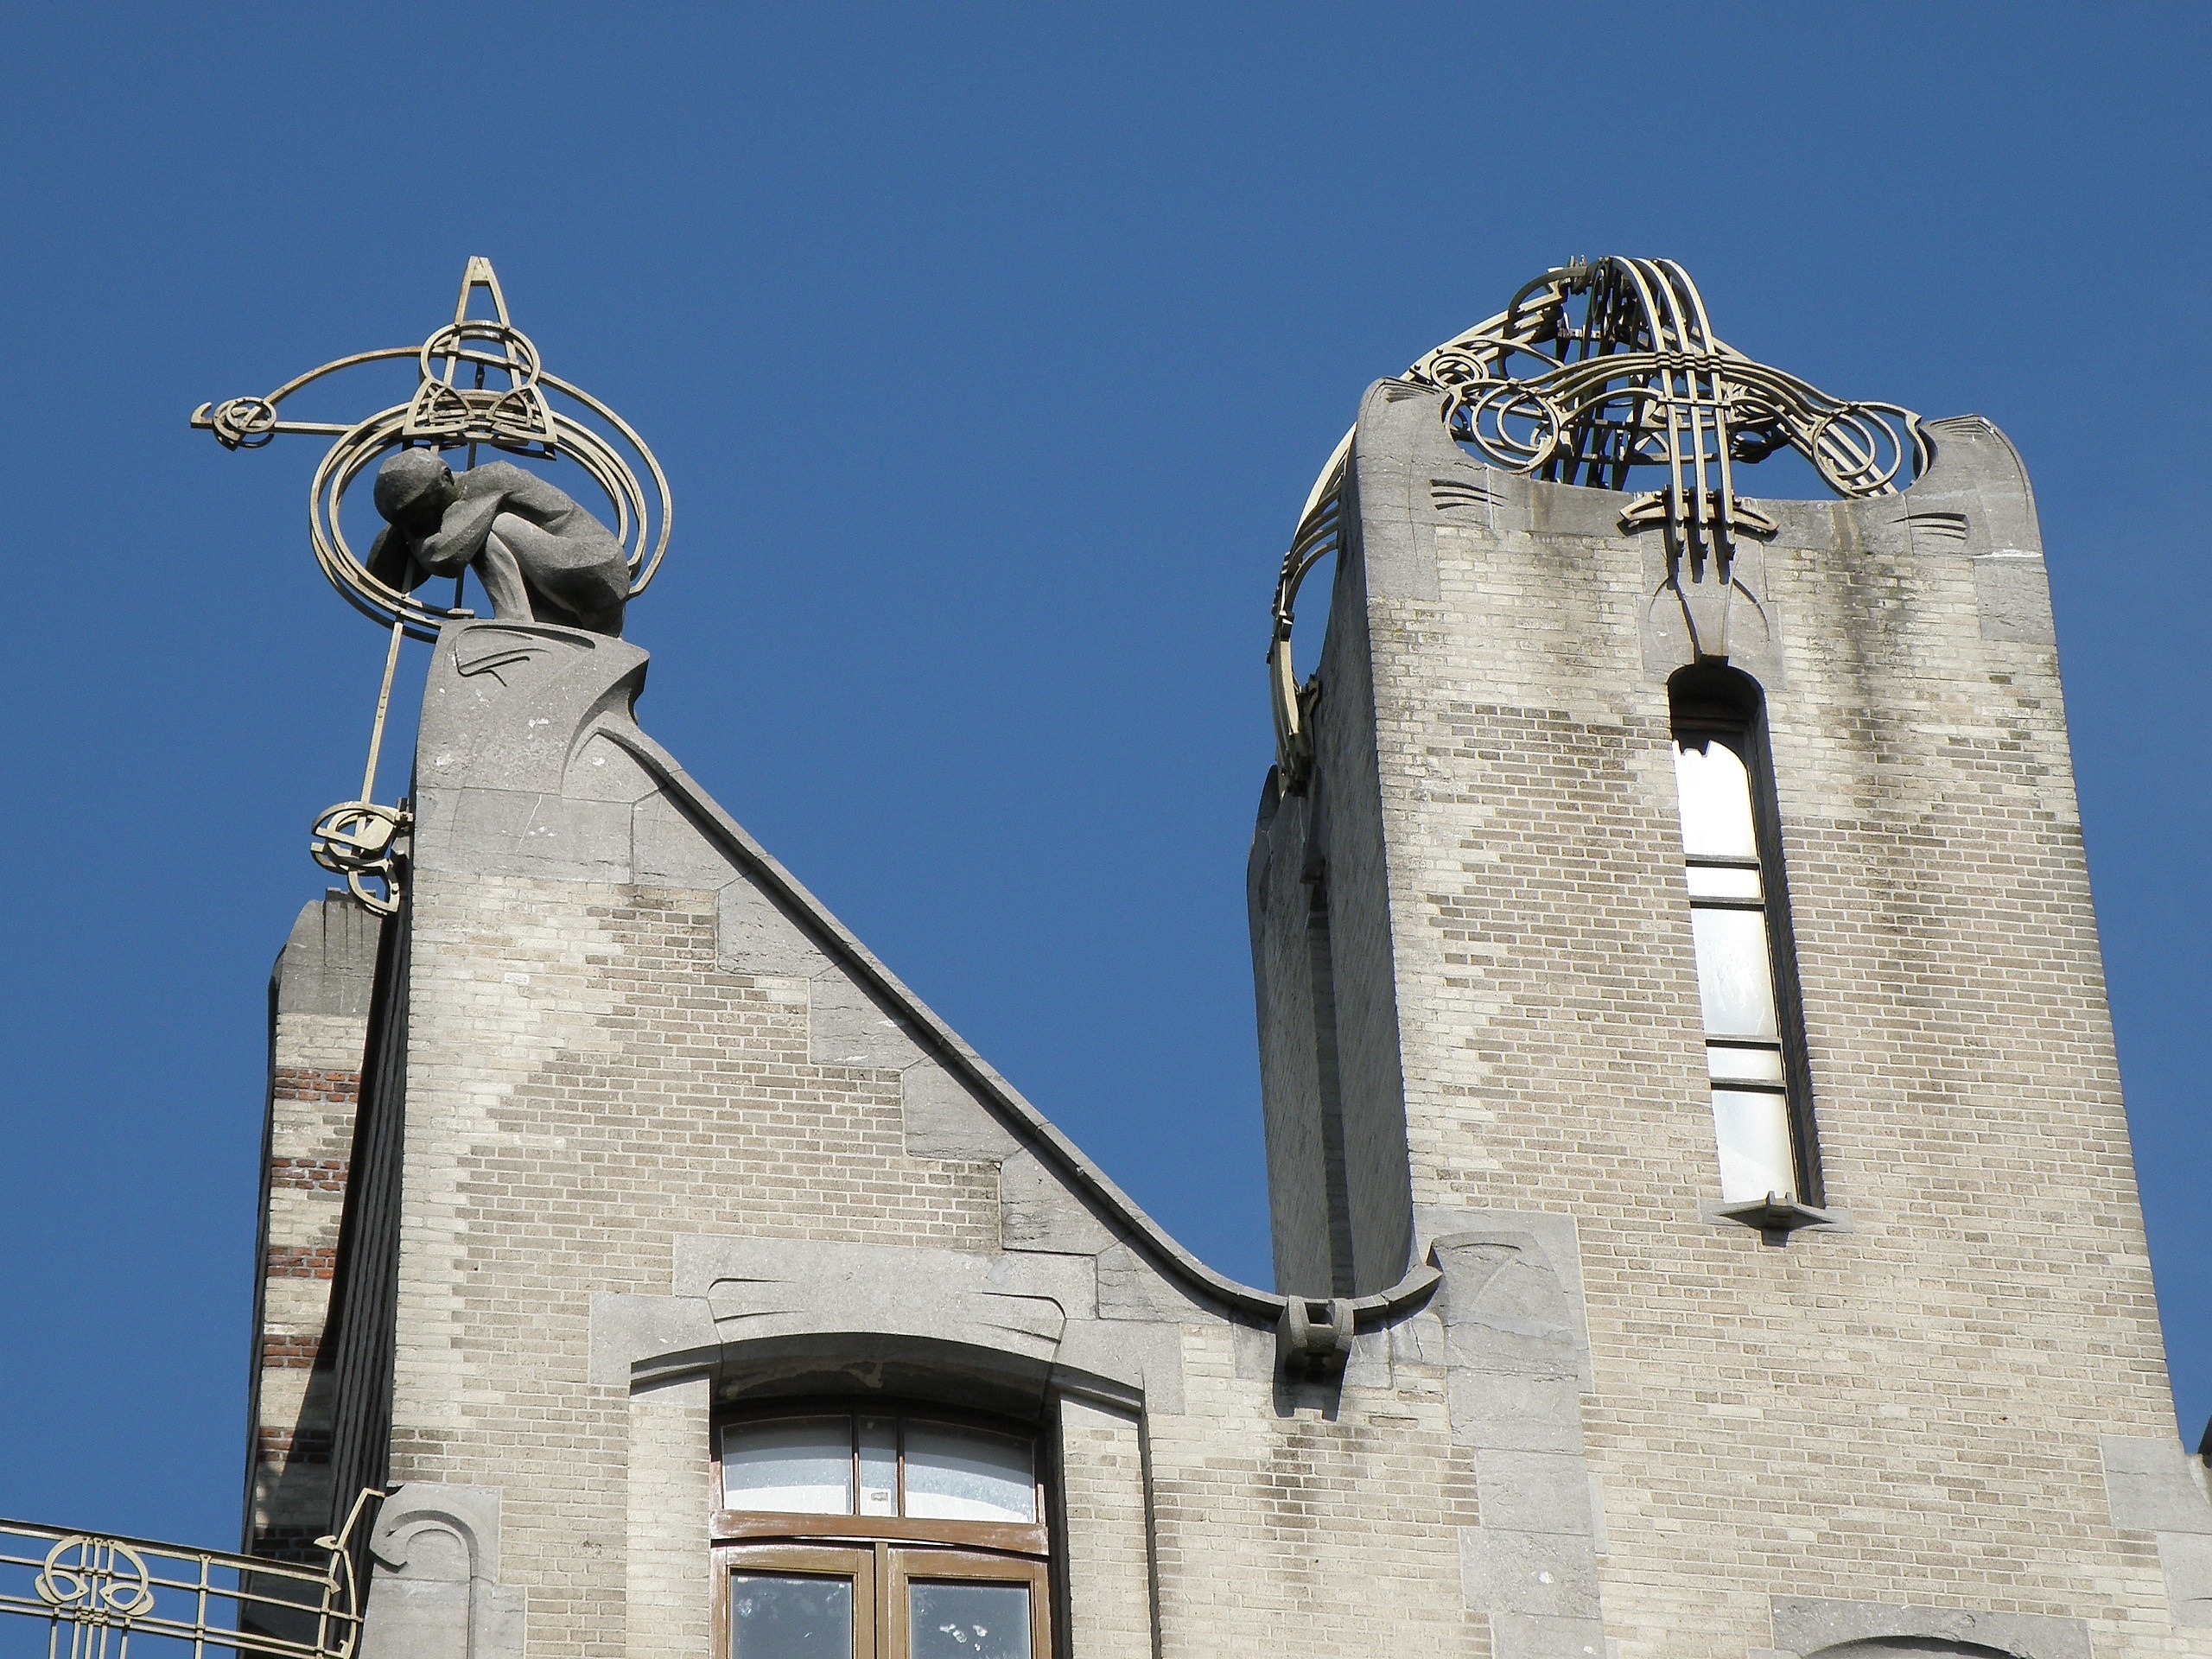
architecture, structure, sky, building, monument, tower, landmark, facade, blue, church, chapel, exterior, place of worship, bell tower, belgium, sculpture, outside, art, clouds, spire, steeple, antwerp